Common tapeti

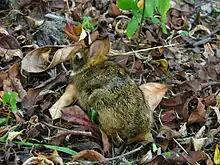
A rabbit seen from above in leaf litter

The common tapeti is a small- to medium-sized rabbit. It has a head-body length of , a tail that is , hind feet measuring , ears that are (measured from notch to tip), and it weighs an average of . The color of its back is brown with a speckled appearance (resulting from the black hairs tips), and it has a rufous spot on its neck. Its belly and tail underside are also rufous. It has six mammae. Two different karyotypes have been reported for this species: 2n=36, FN=68; and 2n=40, FN=76.